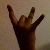
The image shows a hand gesture representing the number 8 in Indian Sign Language.